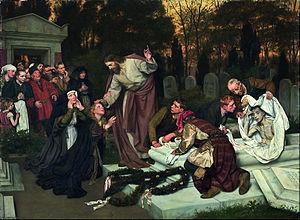
Franz Karl Eduard Gebhardt, aussi Eduard von Gebhardt, est un peintre et professeur de l'Académie des beaux-arts de Düsseldorf.